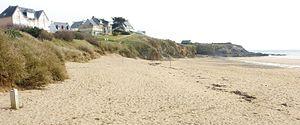
Le Pouldu
Clohars-Carnoët [klɔaʁ kaʁnwεt] est une commune française du département du Finistère, en région Bretagne. Ses habitants se nomment les Cloharsiens.